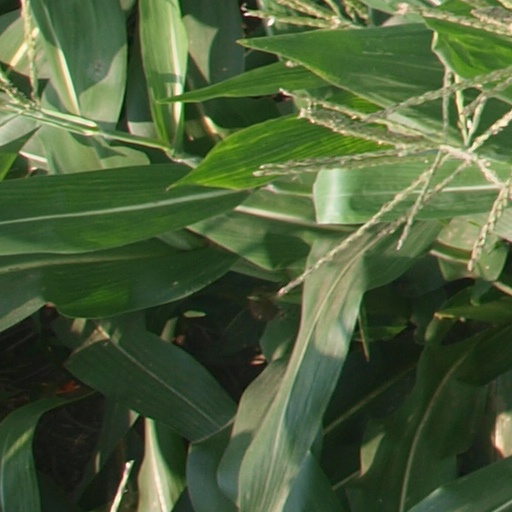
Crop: maize; corn